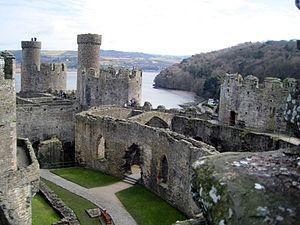
Le château de Conwy est un château situé à Conwy, au pays de Galles. Il est fondé à la fin du XIIIᵉ siècle après la conquête du pays de Galles par le roi anglais Édouard Iᵉʳ, qui dépense plus de 15 000 £ pour financer la construction du château et de l'enceinte de Conwy.